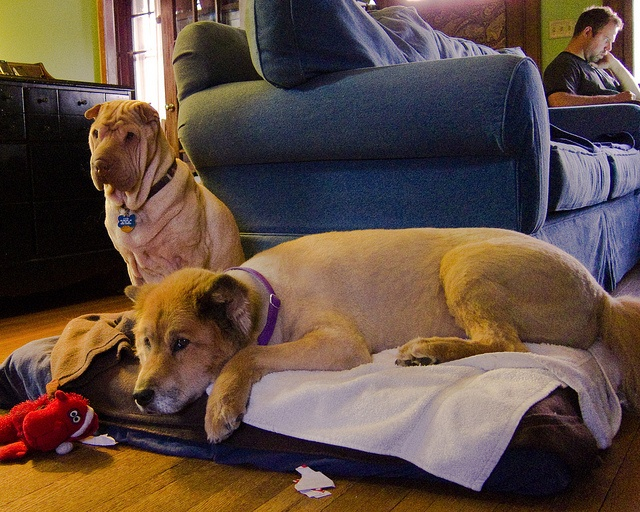
Two brown dogs sitting on floor next to person on couch.
Two dogs next to each other with one lying down.
A golden colored Shar Pei dog and a dog of indescribable heritage sitting on dog bed.
Two dogs are lounging near a living room couch.
Two brown dogs staring off in distance in living room next to couch